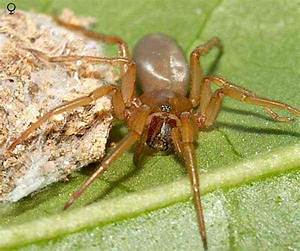
Label: ragno